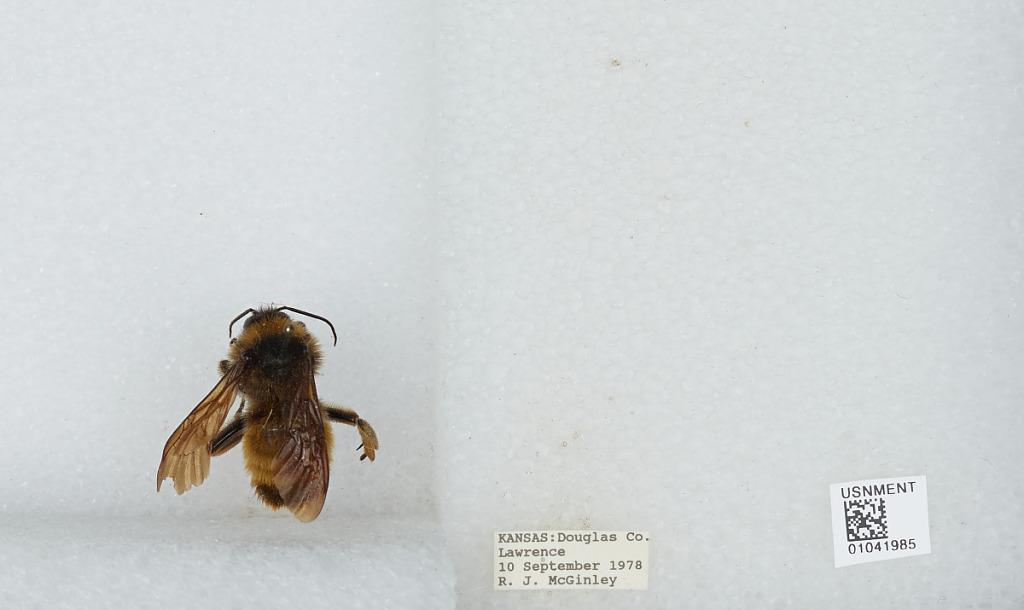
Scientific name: Bombus sp.
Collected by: R. McGinley
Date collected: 1978-9-10
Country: United States
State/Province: Kansas
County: Douglas
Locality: Lawrence
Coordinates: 38.9717, -95.2353